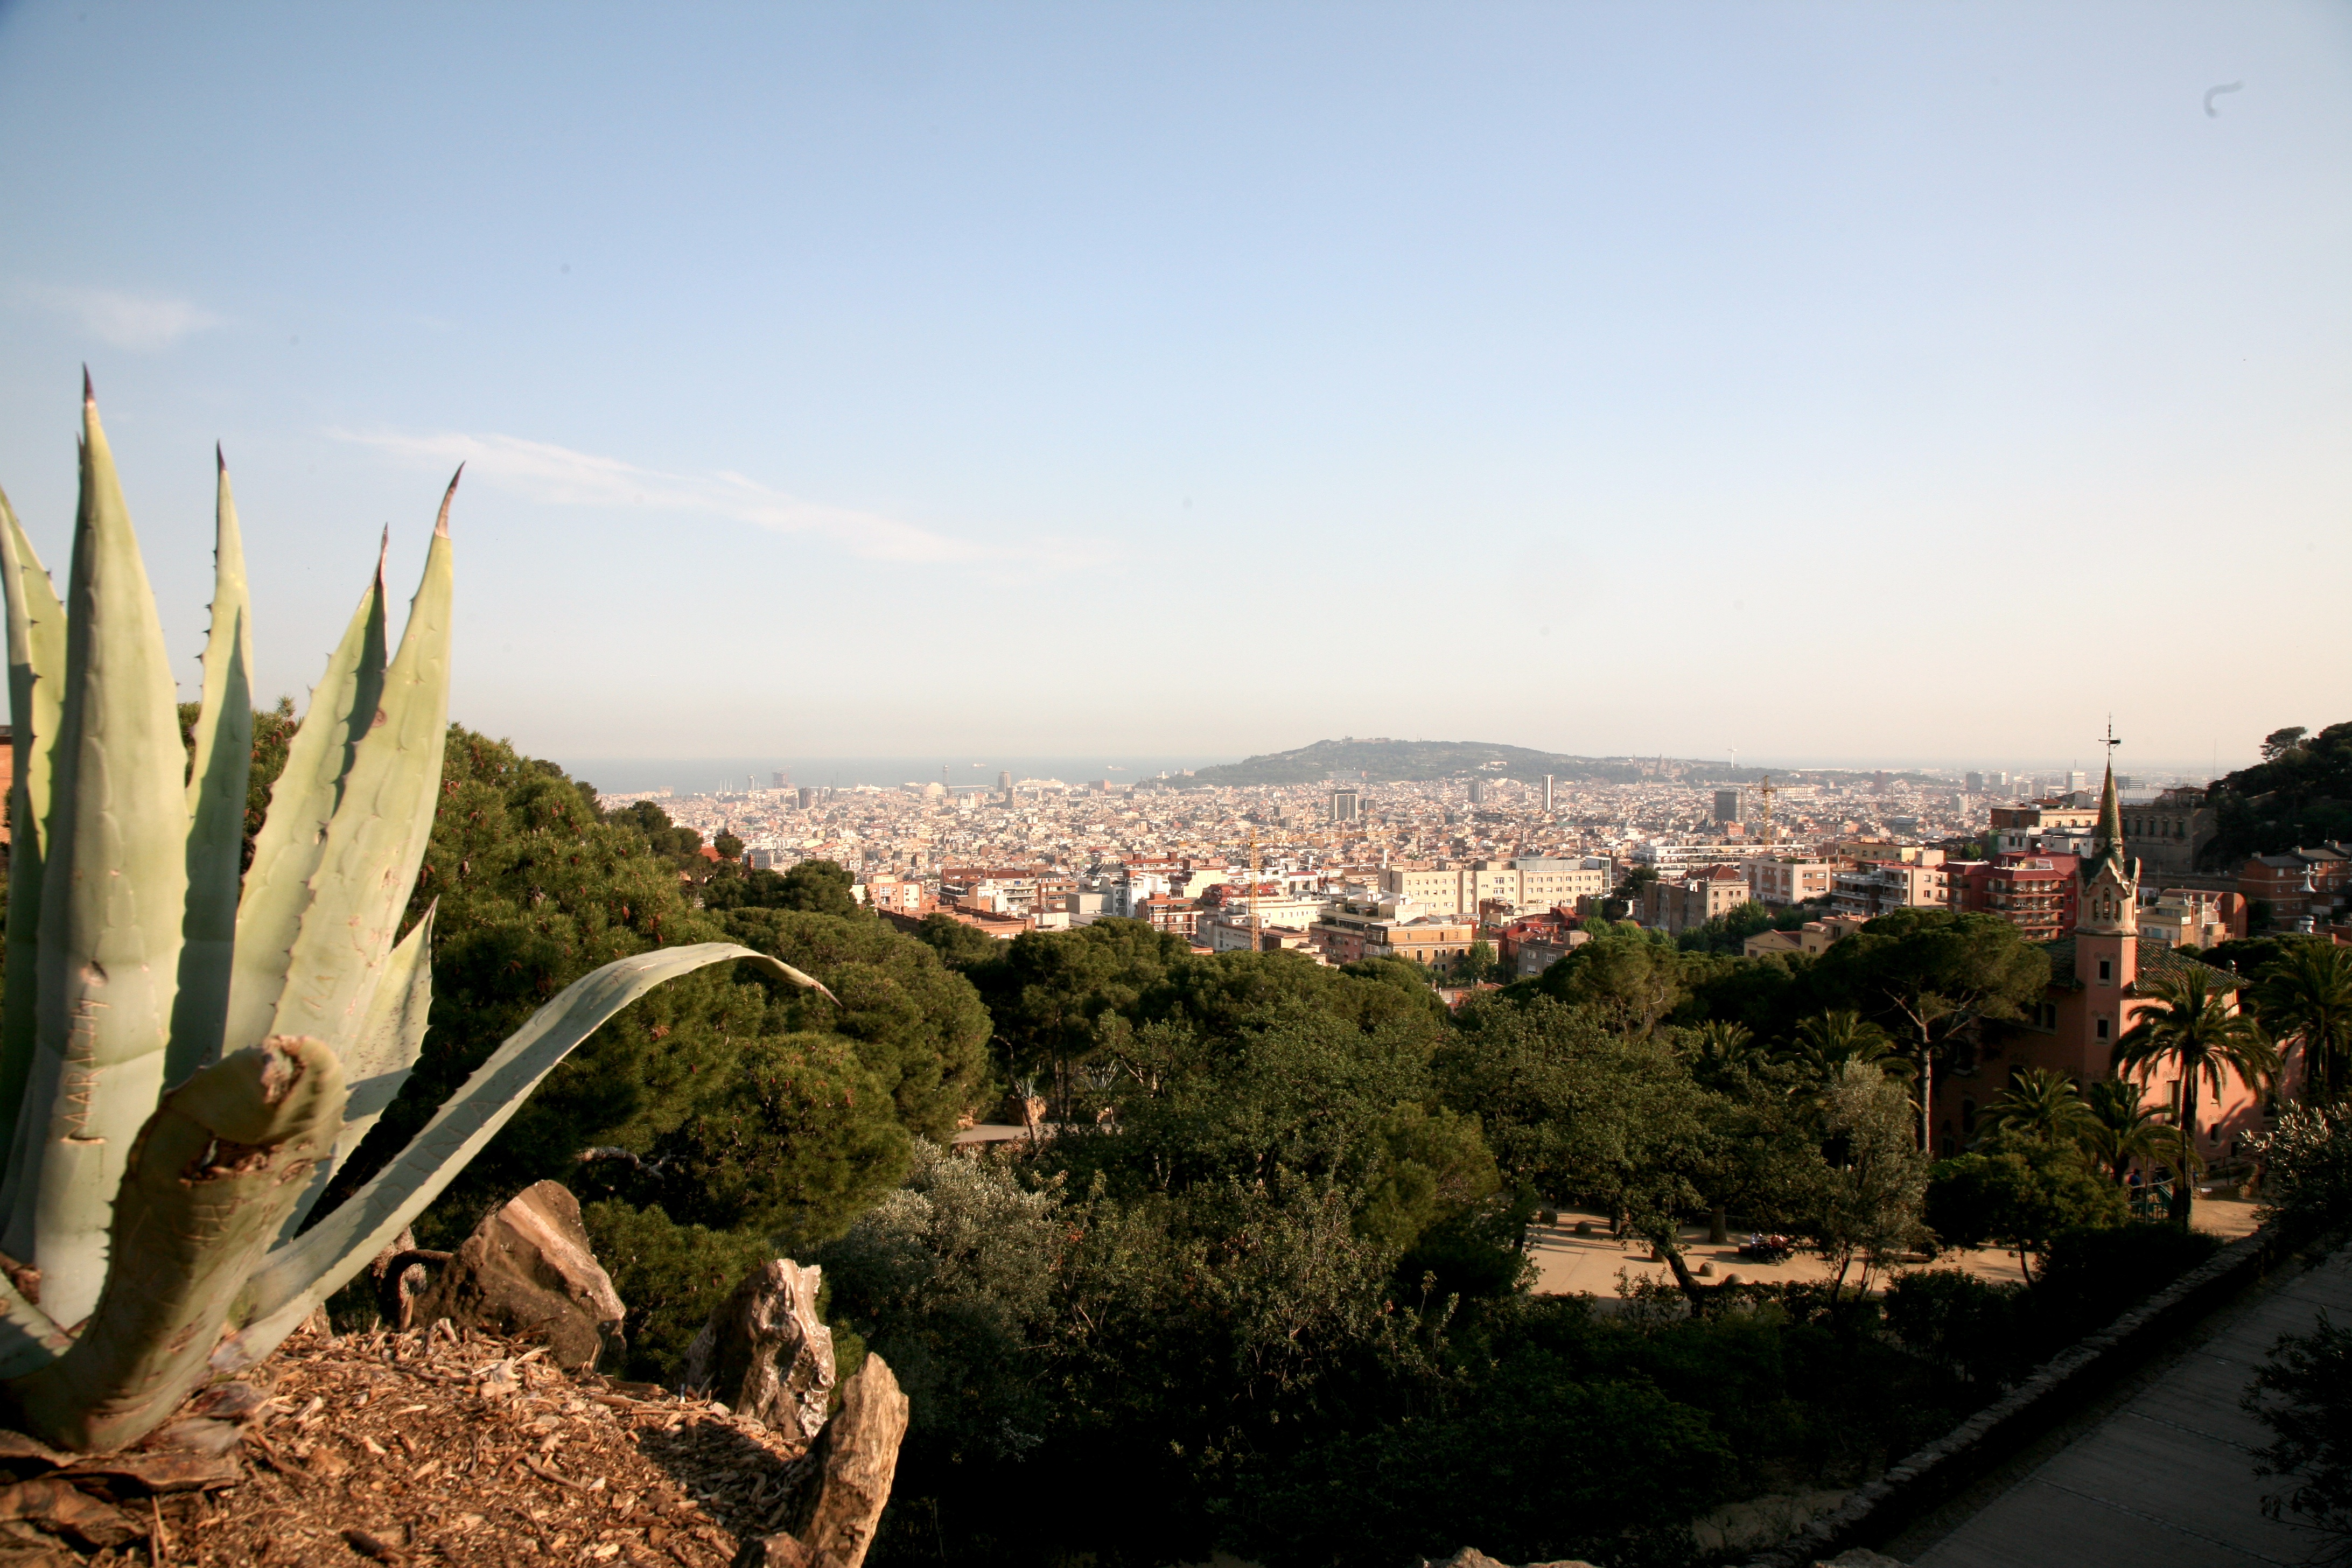
landscape, tree, architecture, plant, photography, flower, park, garden, barcelona, spain, espagne, artnouveau, arquitectura, catalonia, barcelone, gaudi, 5d, jardin, parque, guell, architektur, espana, catalogne, spanien, spanje, espanya, katalonien, elcarmel, moderniststyle, catalu a, parqueg ell, parkg ell, flowering plant